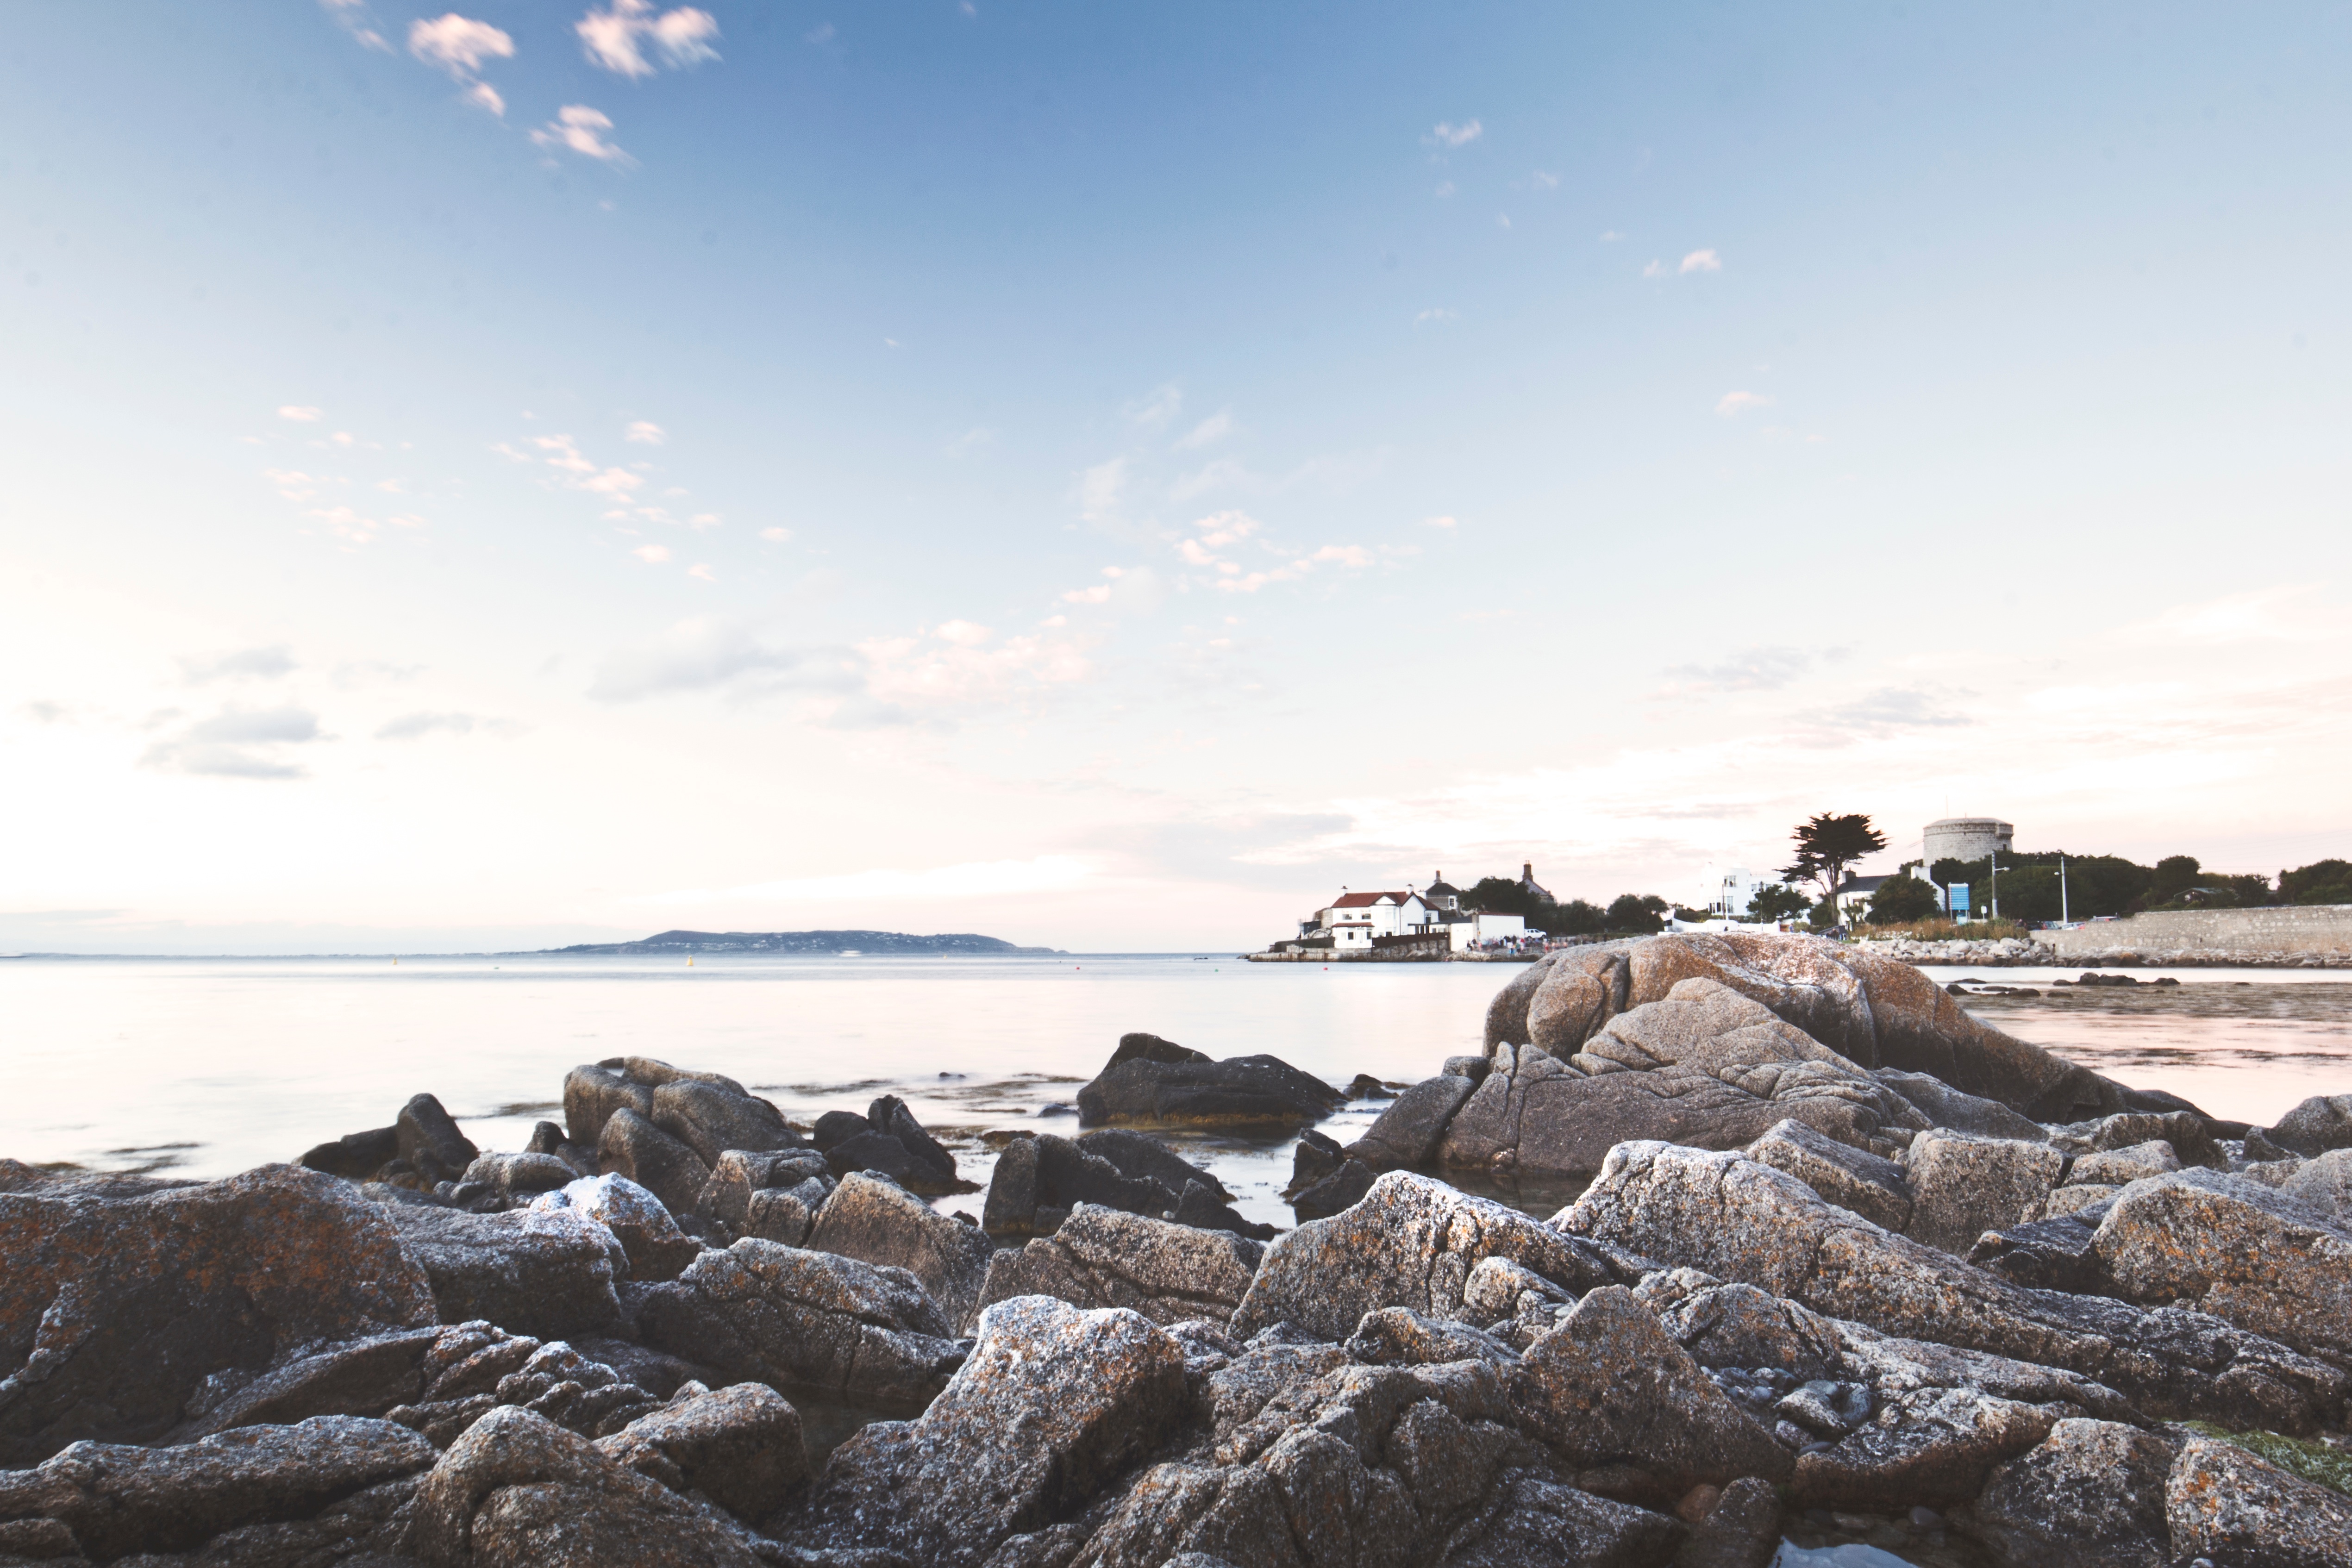
beach, sea, coast, water, rock, ocean, horizon, shore, wave, stone, cove, bay, breakwater, cape